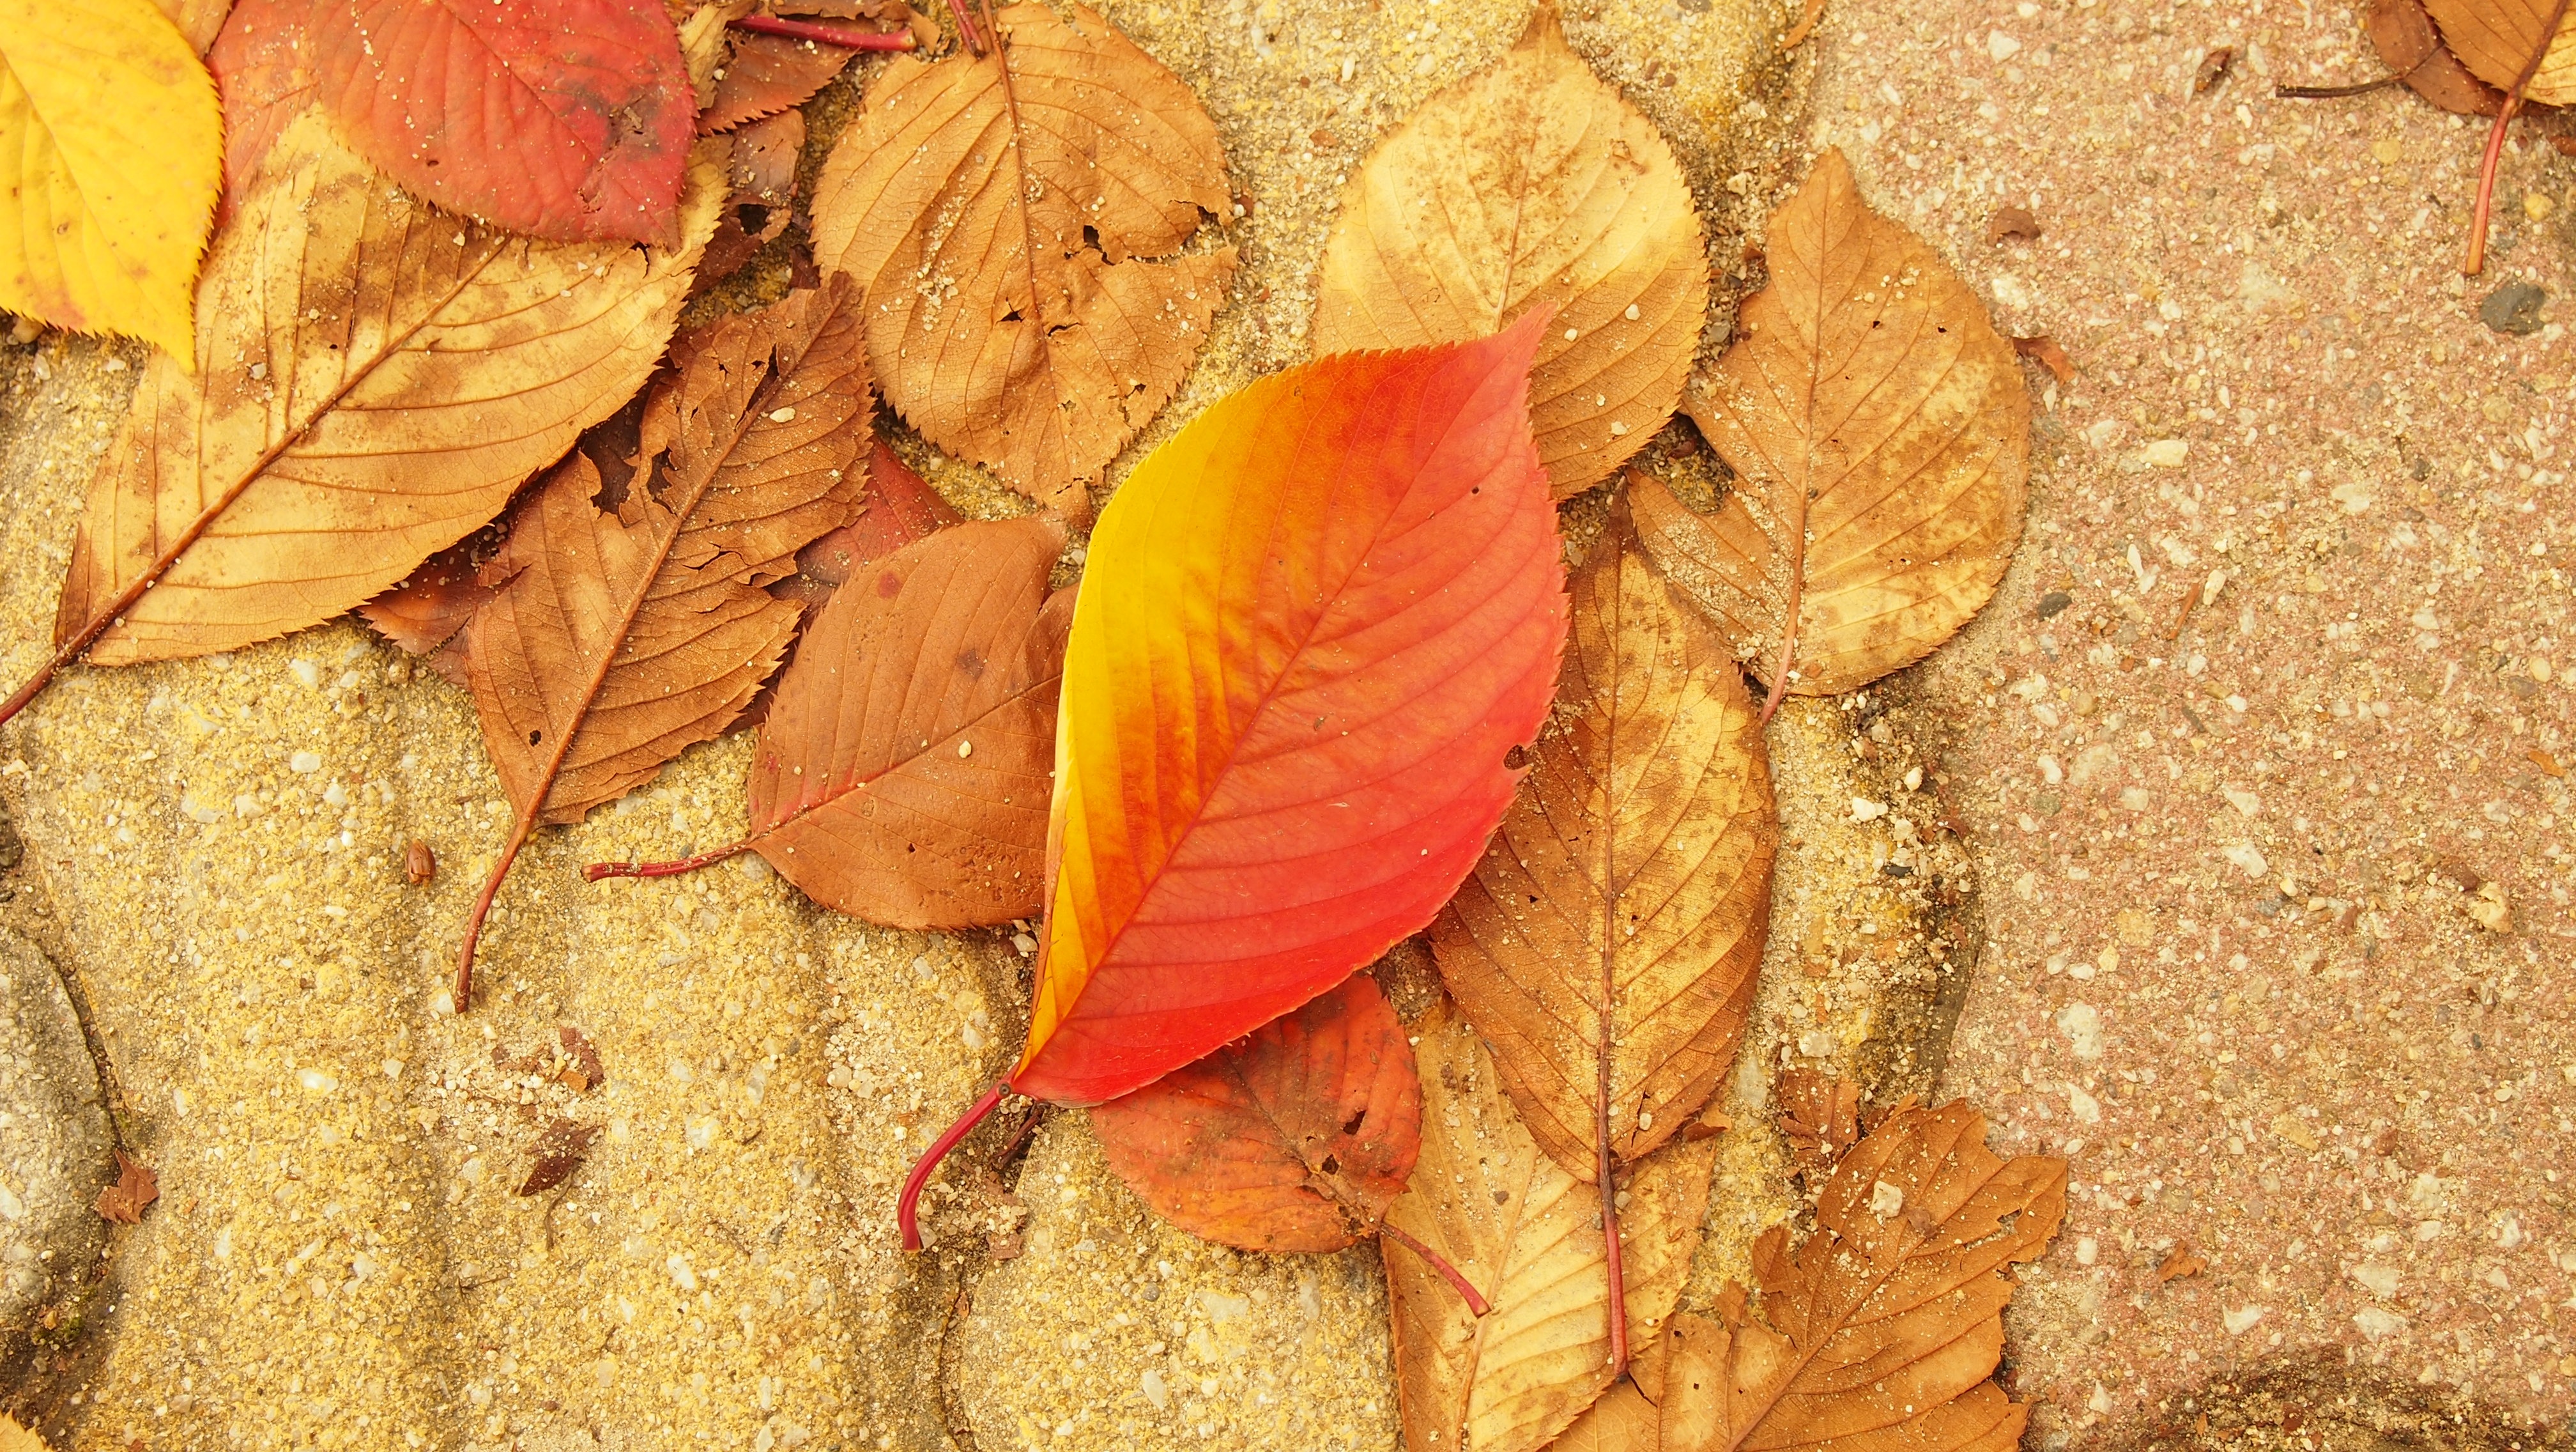
plant, street, leaf, flower, food, produce, autumn, soil, season, close up, organ, autumn leaves, macro photography, the leaves, grass family